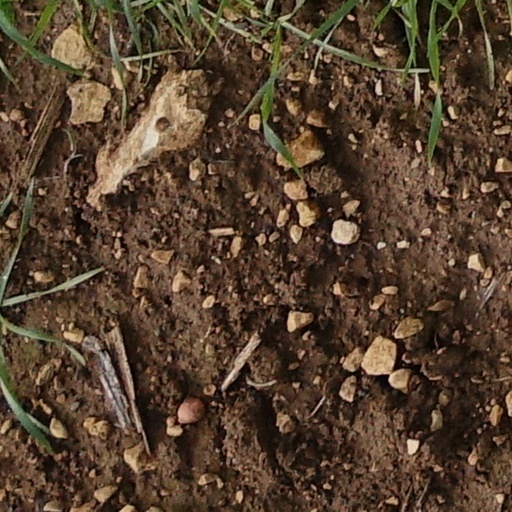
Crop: wheat